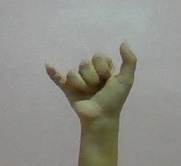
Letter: ya